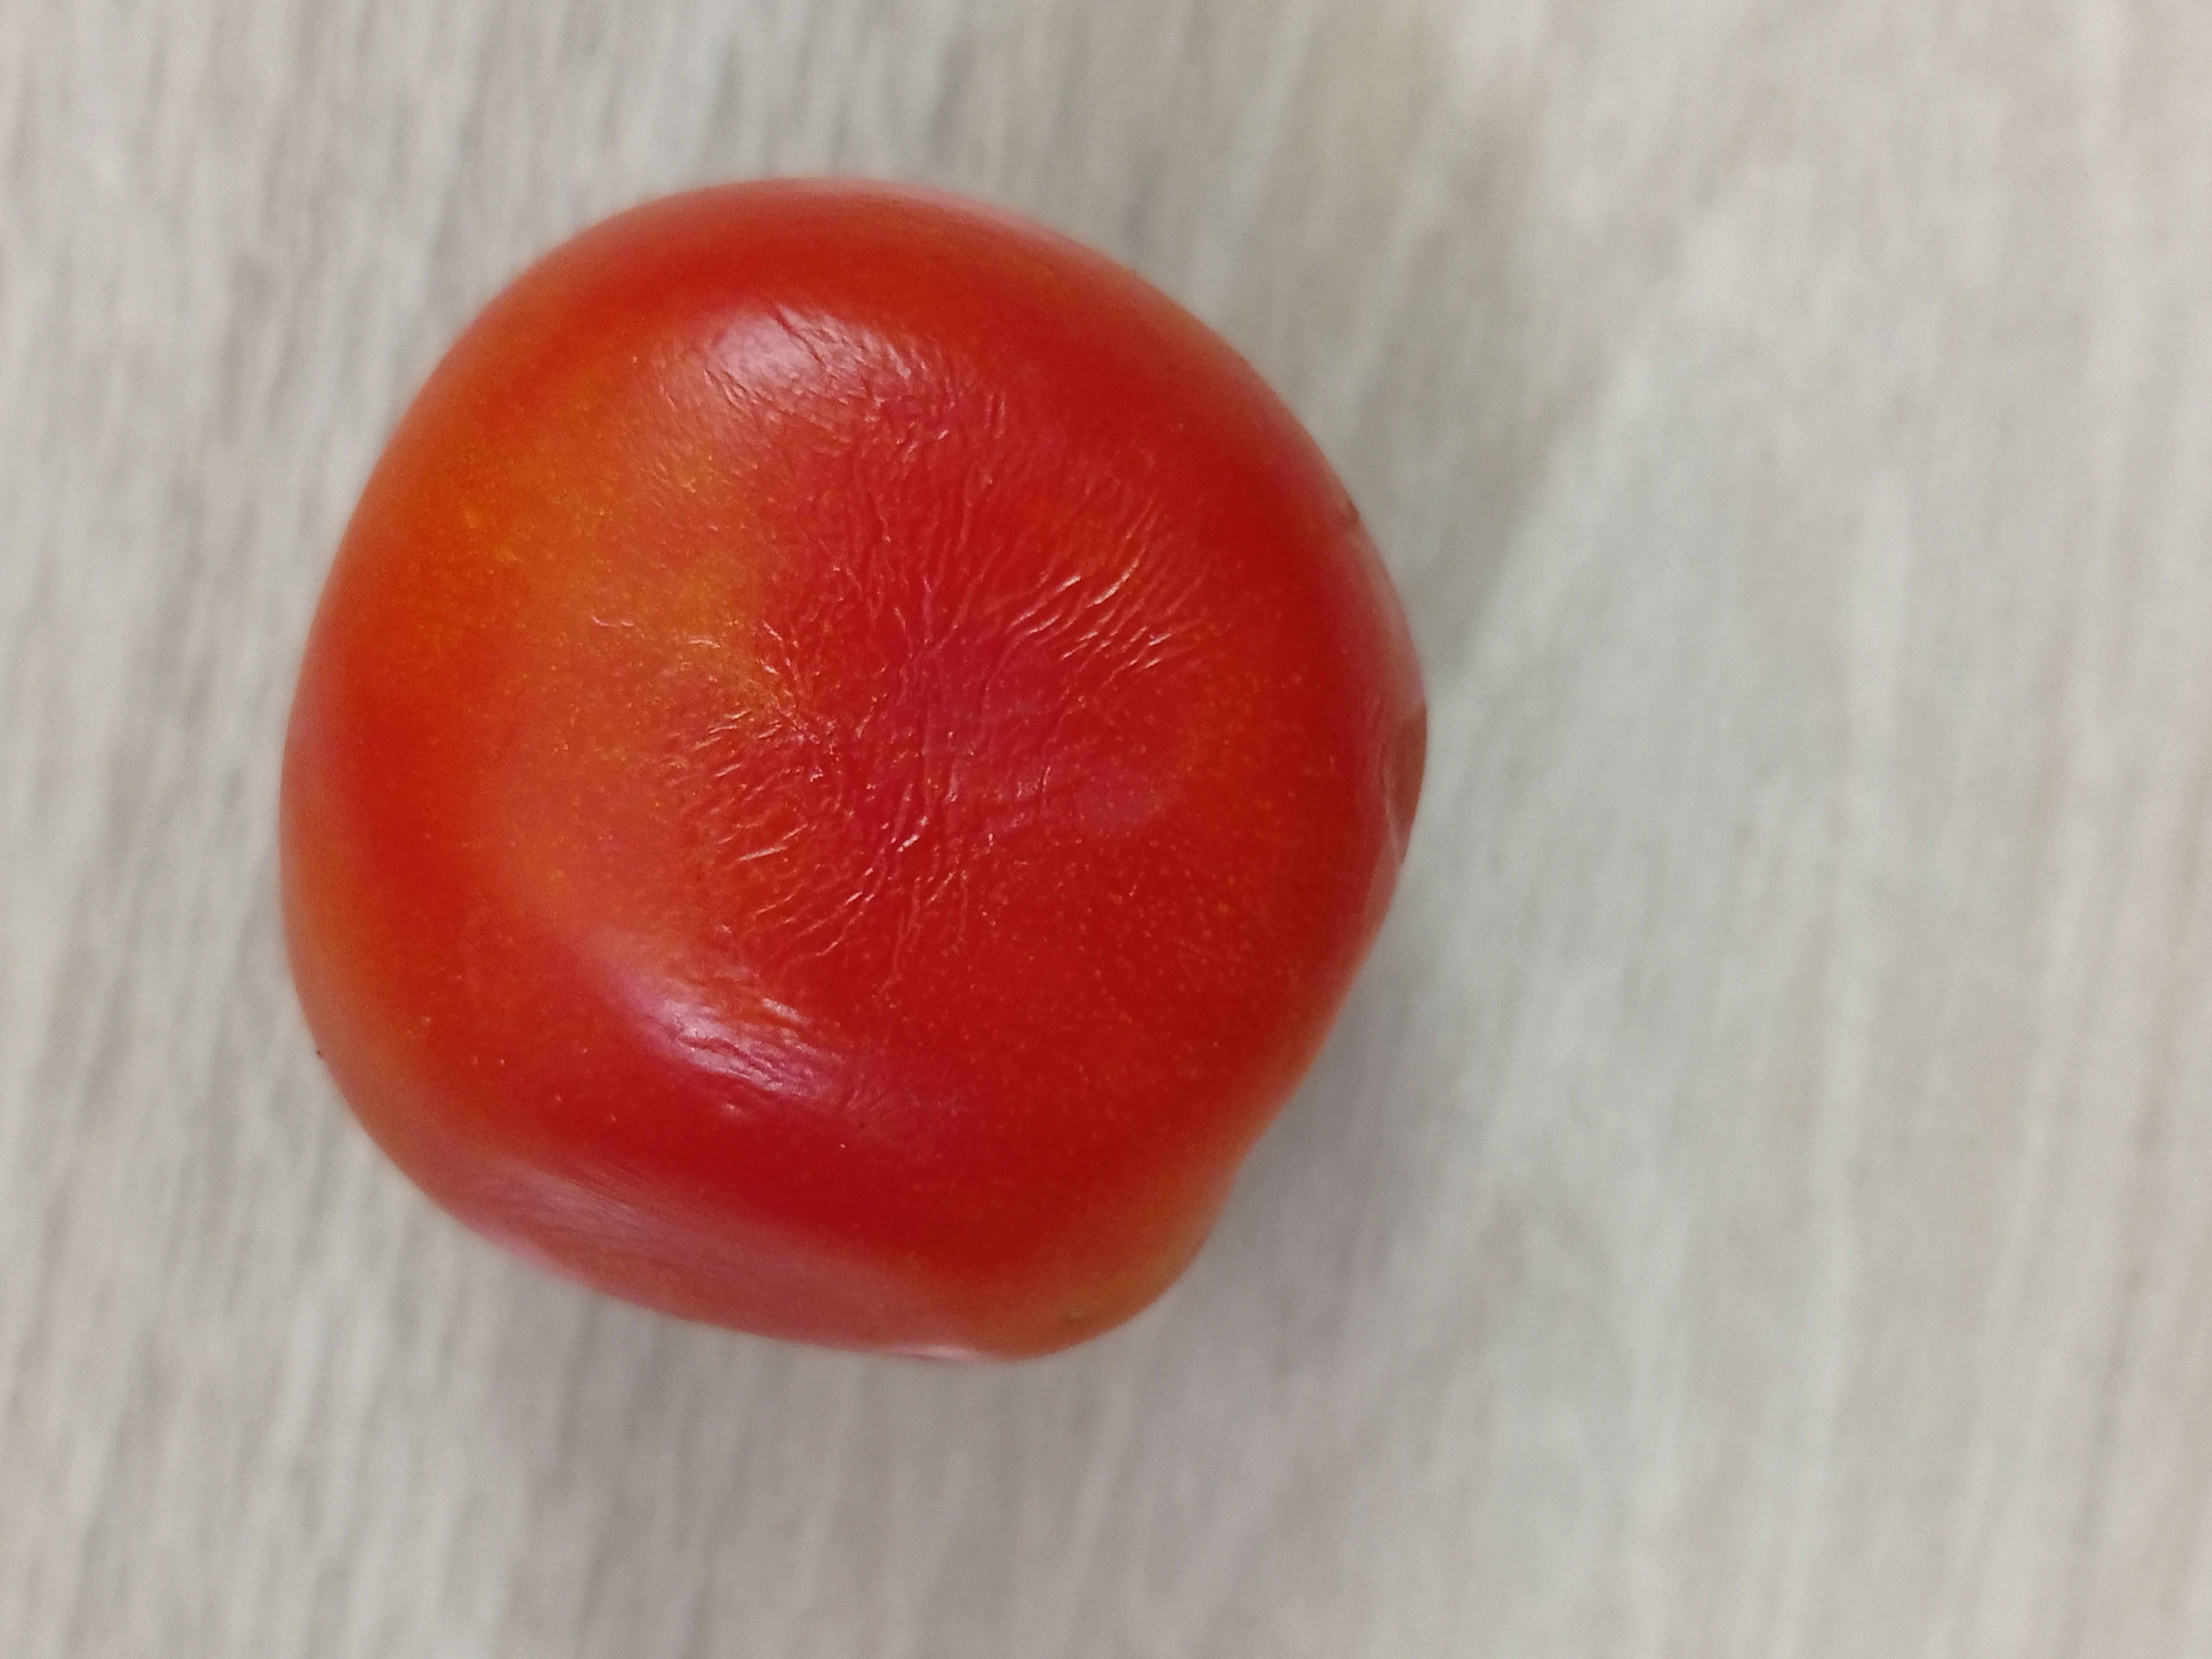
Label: Fresh